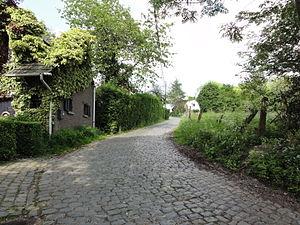
Le Tour des Flandres, aussi connu comme « De Ronde », est une course cycliste sur route annuelle belge, réservée aux professionnels. Il a lieu au début d'avril, en Flandre et est depuis des années une des classiques flandriennes les plus importantes. Le Tour a eu une seule interruption, pendant la Première Guerre mondiale, et est organisé depuis 1919 de manière ininterrompue, la plus longue série de toutes les classiques cyclistes. Il s'agit de la course la plus importante en Flandre. Il fait partie de l'UCI World Tour et est organisé par Flanders Classics. Son surnom est la « Vlaanderens Mooiste ». La centième édition en 2016 bénéficie d'une campagne de promotion très médiatisée.
Le Molenberg est un mont des Ardennes flamandes situé sur la commune de Zwalm dans la province belge de Flandre-Orientale.